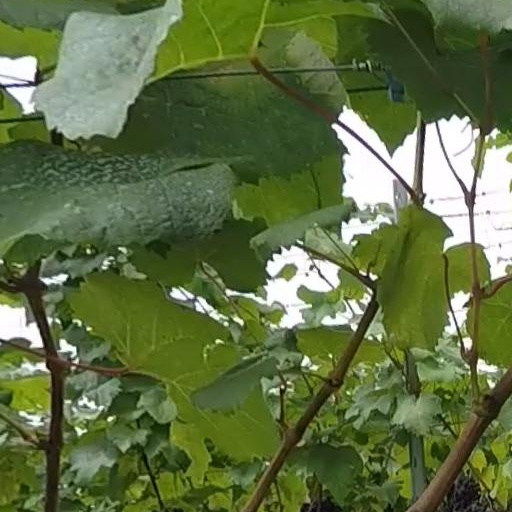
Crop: grape